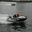
Label: ship